Constantin Brun

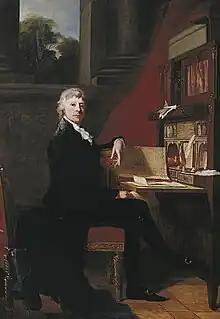
Constantin Brun, portray by Jean-Laurent Mosnier (1808)

Johan Christian Constantin Brun (27 November 1746 – 19 February 1836) was a German-Danish merchant. Born in Germany, came to Denmark as Royal administrator of the trade on the Danish West Indies and in the same time built a successful private trading empire during the early Napoleonic Wars of the late 18th century, profiting on Denmark's neutrality.